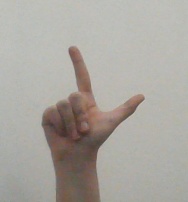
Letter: laam